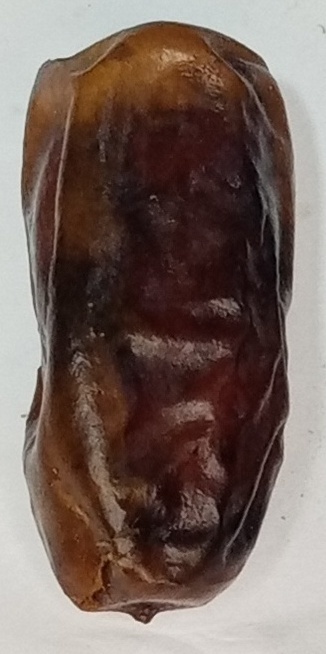
Variety: gajar
Size: medium
Grade: grade-2